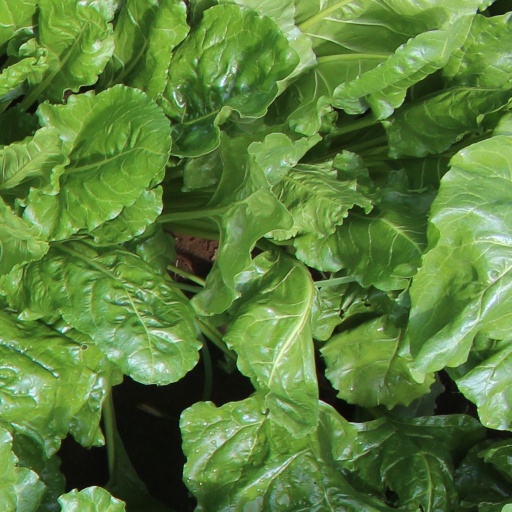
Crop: sugar beet